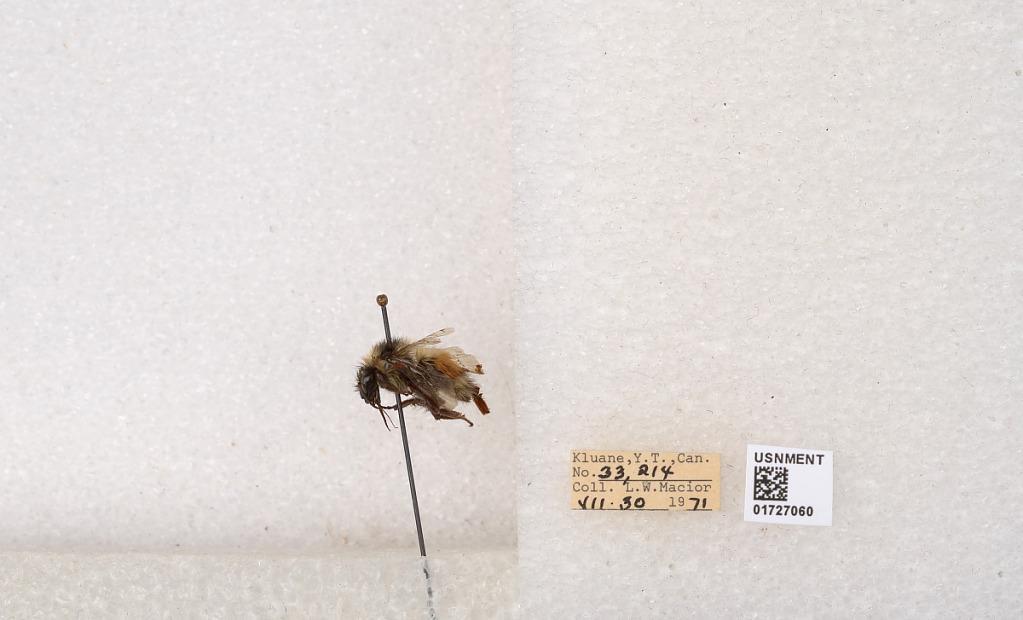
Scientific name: Bombus (Pyrobombus) sylvicola Kirby
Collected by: L. Macior
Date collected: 1971-7-30
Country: Canada
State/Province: Yukon Teritory
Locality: Kluane National Park and Reserve
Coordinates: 60.7493, -139.504